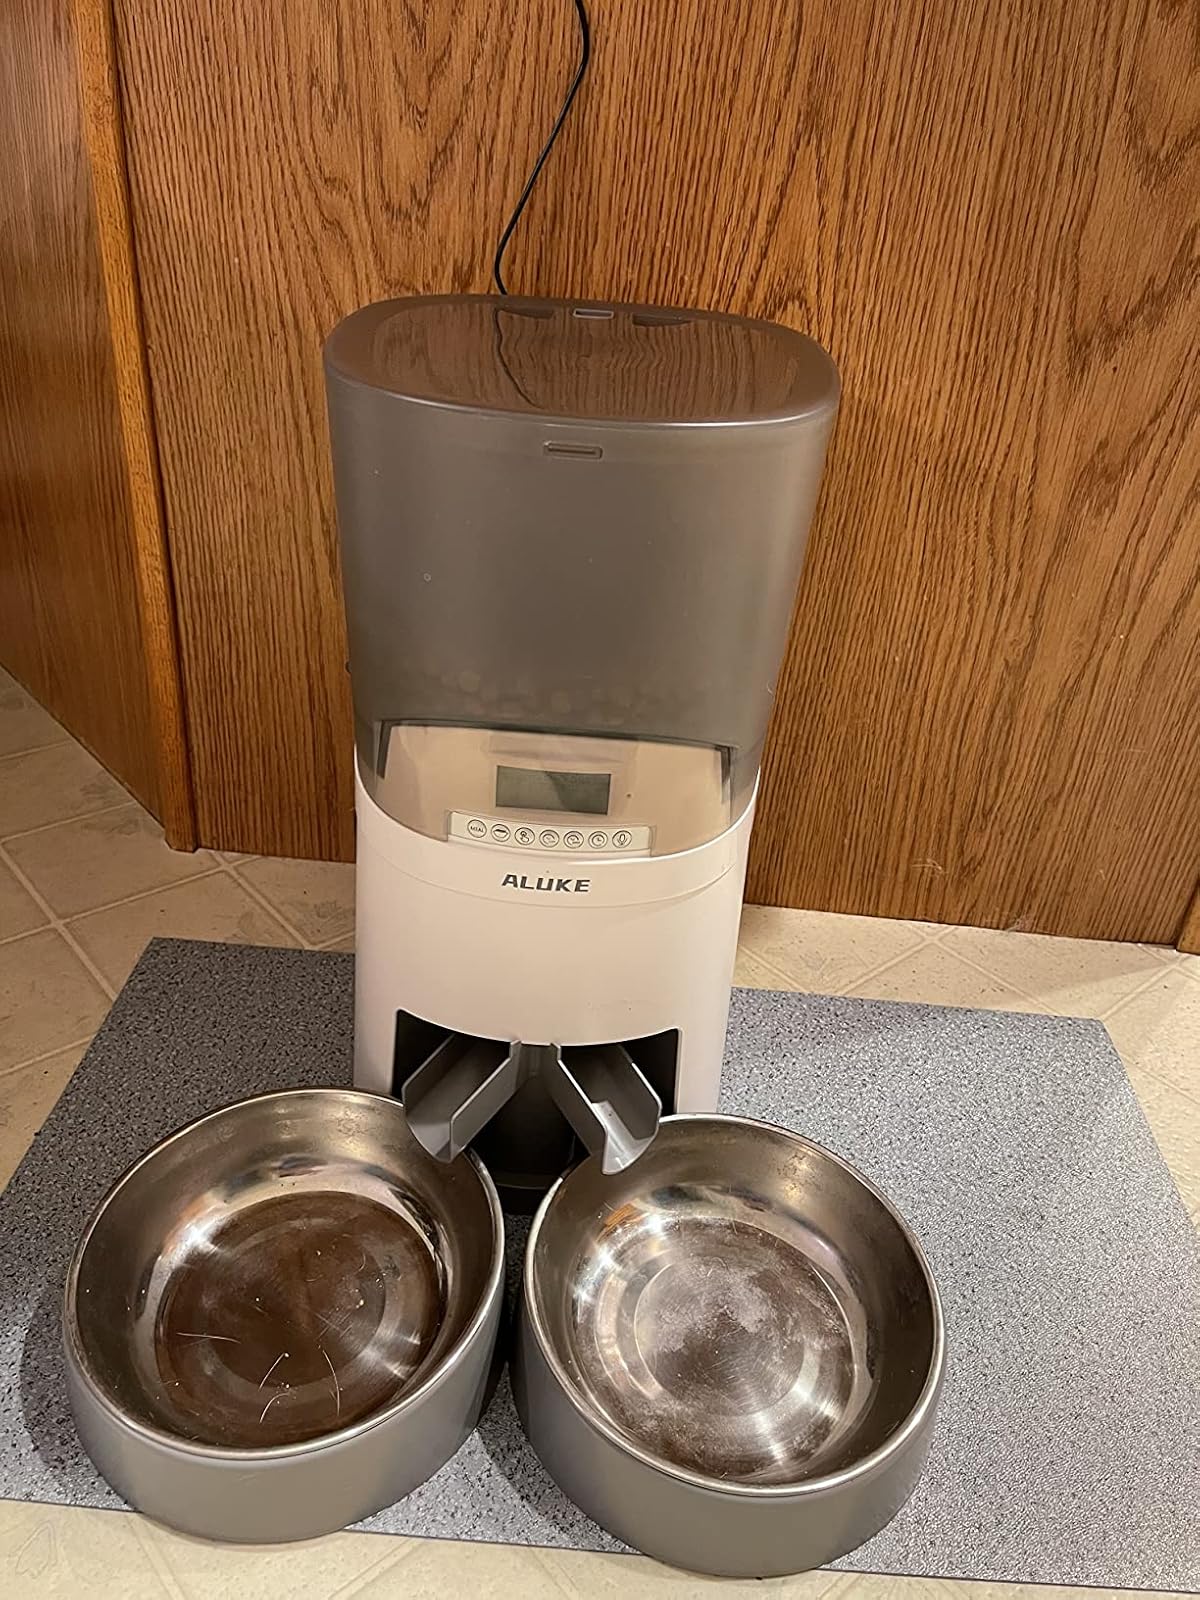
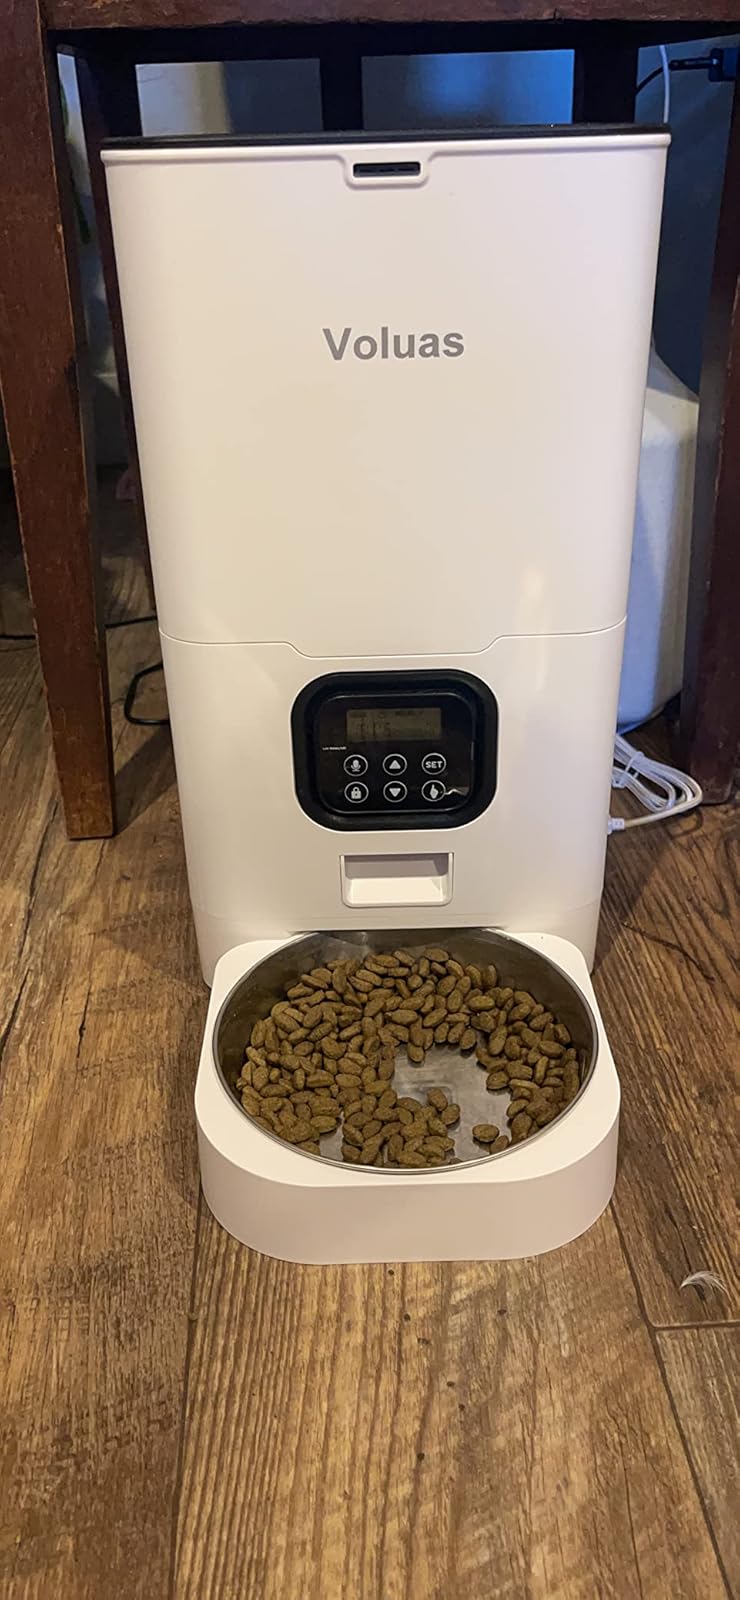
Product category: items_feeder
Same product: no